DeMarcus Ware

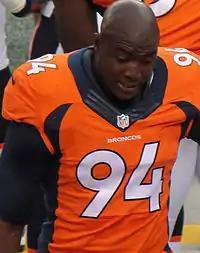
Ware with the Denver Broncos in 2014

DeMarcus Omar Ware (born July 31, 1982) is an American former professional football player who was a linebacker in the National Football League (NFL). He played college football for the Troy State Trojans and was selected by the Dallas Cowboys with the 11th overall pick in the first round of the 2005 NFL draft. After spending nine seasons with the Cowboys, Ware departed in 2013 as the franchise's all-time leader in quarterback sacks with 117. Ware then played three seasons for the Denver Broncos, with whom he won Super Bowl 50 over the Carolina Panthers. After the 2016 season with the Broncos, he announced his retirement from the NFL. In 2017, he signed a one-day contract with Dallas to retire as a Cowboy. In 2018, the Broncos hired Ware as a pass-rush consultant. In 2023, Ware was elected to the Pro Football Hall of Fame.